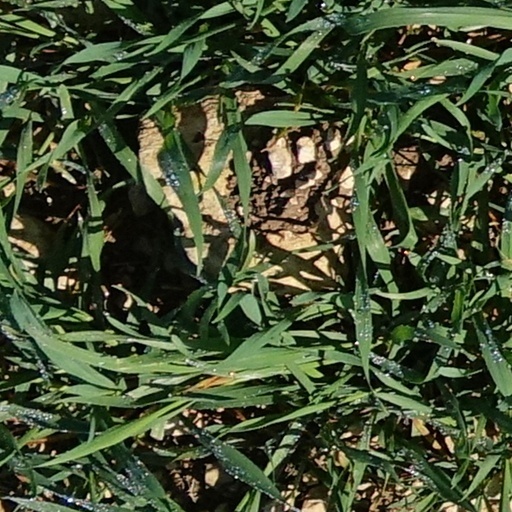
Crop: wheat